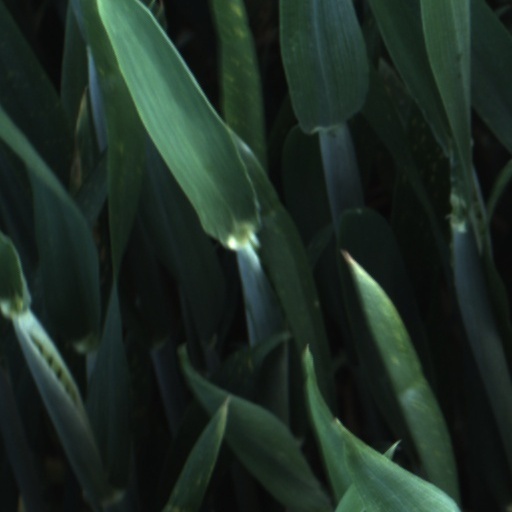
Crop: wheat